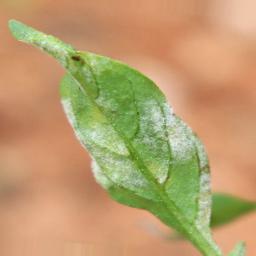
Label: powdery mildew